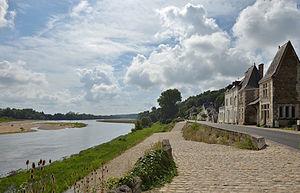
Vue de la Loire de l'Église Notre-Dame de Cunault Italiano: Veduta dela Loira da Chênehutte-Trèves-Cunault in Francia
Trèves-Cunault est une ancienne commune de Maine-et-Loire. Elle a existé de 1839 à 1973. Elle résultait elle-même de la fusion en 1839 des communes de Trèves et de Cunault. En 1973 elle a fusionné avec la commune de Chênehutte-les-Tuffeaux pour former la nouvelle commune de Chênehutte-Trèves-Cunault.
Chênehutte-Trèves-Cunault est une ancienne commune française située dans le département de Maine-et-Loire, en région Pays de la Loire, devenue le 1ᵉʳ janvier 2016, une commune déléguée de la commune nouvelle de Gennes-Val de Loire, puis, le 1ᵉʳ janvier 2018, de Gennes-Val-de-Loire.